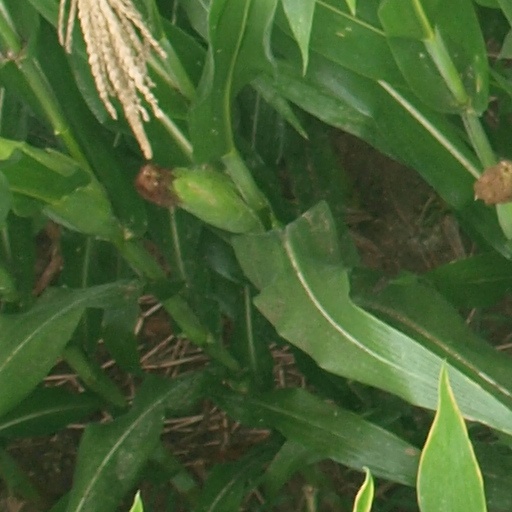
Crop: maize; corn